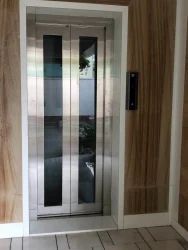
Label: Automatic_Stainless_Steel_Elevator_Services